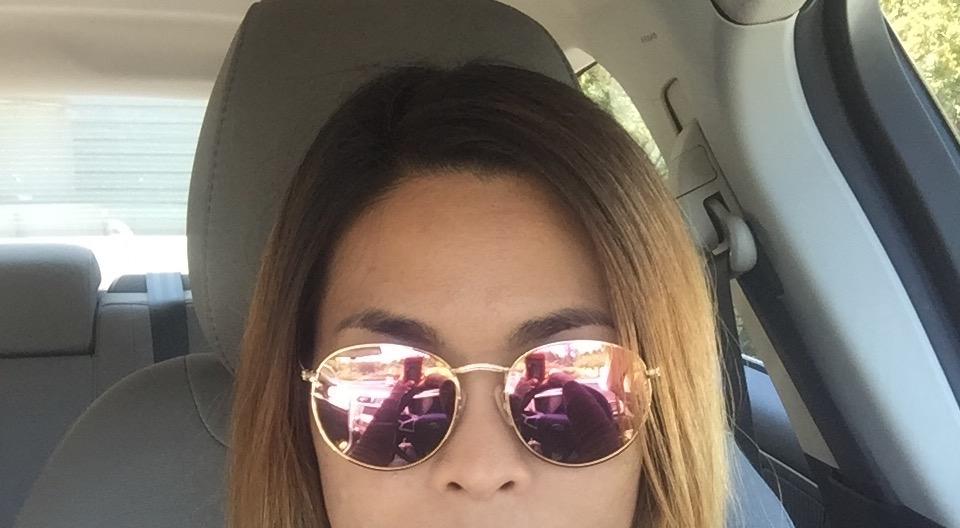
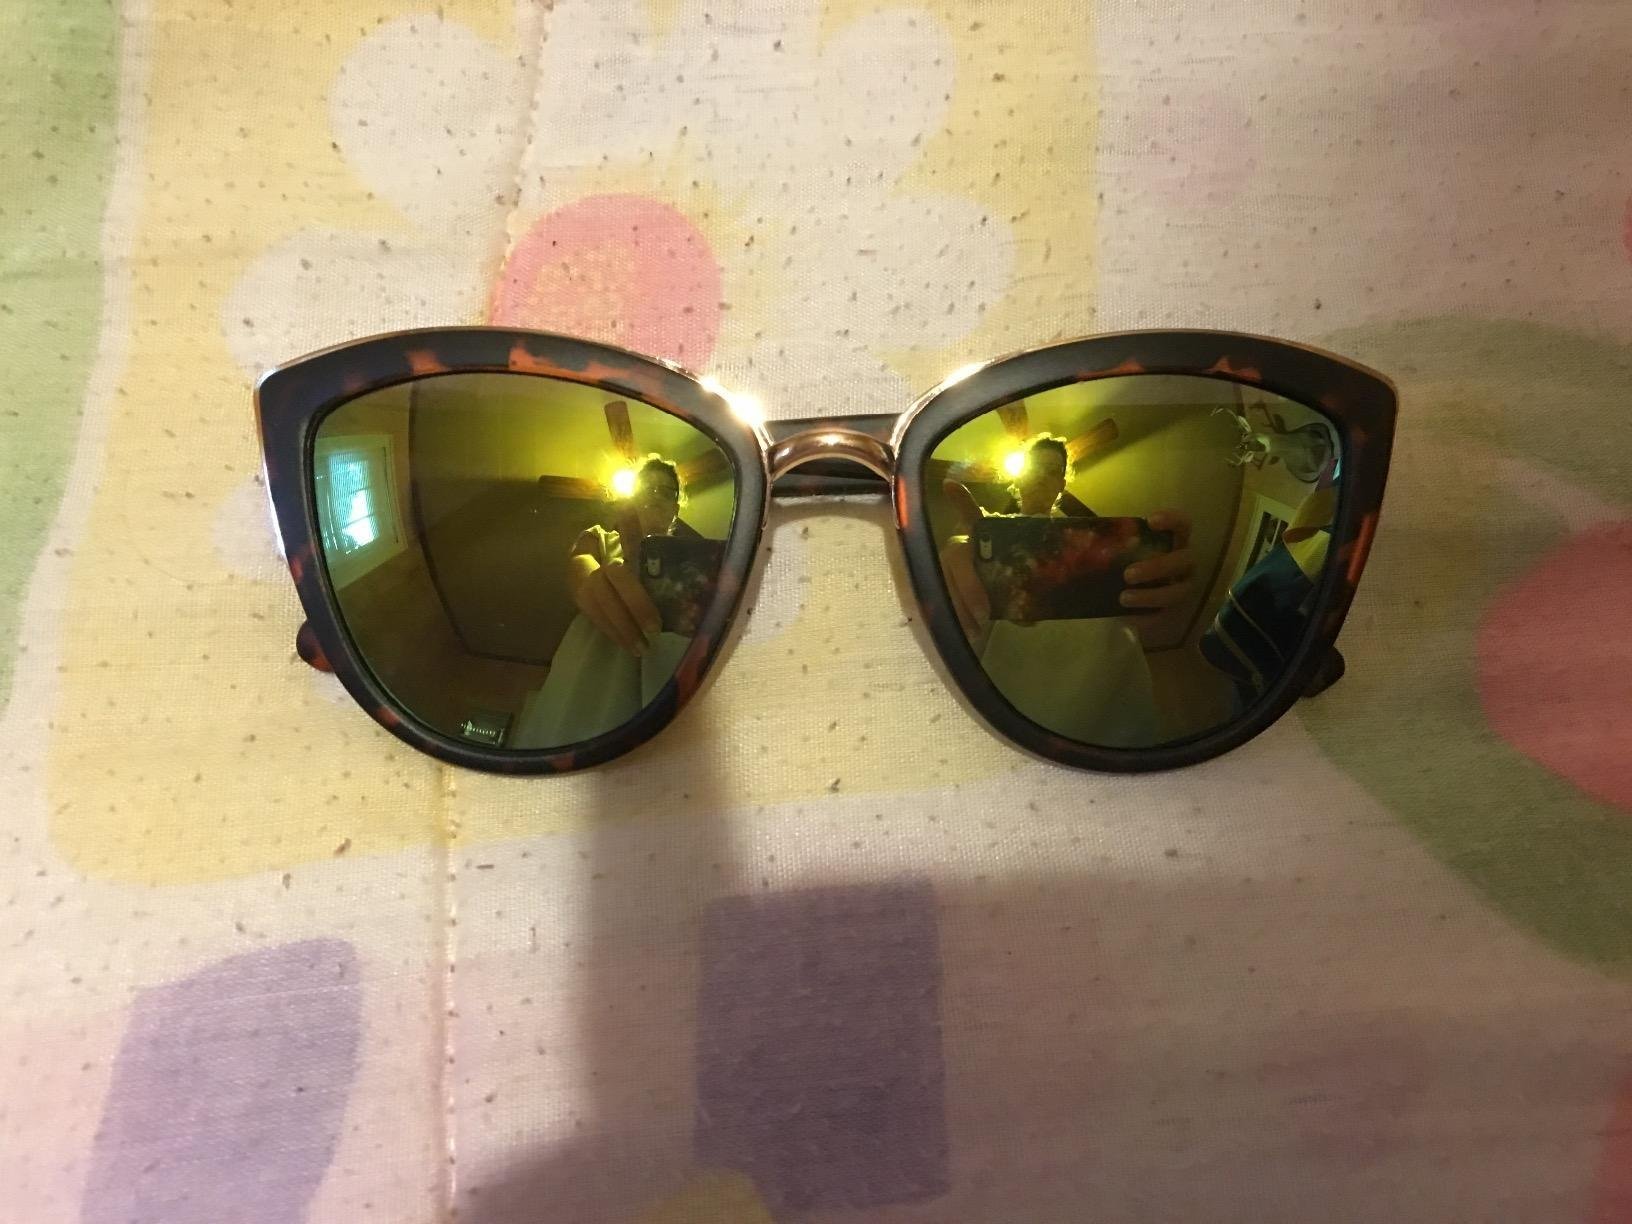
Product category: accessories_sunglasses
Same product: no